List of Once Upon a Time characters

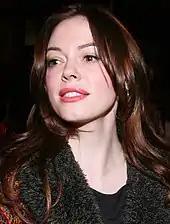
Rose McGowan

Dr. Victor Frankenstein/Dr. Whale (seasons 1–3, 5–6) portrayed by David Anders, is a scientist who believes magic to be inferior to science. He is the older brother of Gerhardt and son of Alphonse. In the Land Without Color, Victor originally seeks a way to restore life to the dead, but has his funding pulled by his father and instead he makes a deal with Rumplestiltskin. When his brother dies Victor successfully resurrects him, and not all is as it seems. When the Evil Queen cast her curse, Victor is sent to the Land Without Magic. In Storybrooke, he is Dr. Whale, a doctor working in Storybrooke General Hospital. After the curse is broken, he leads a mob to Regina's home intending to kill her. He later successfully reanimates Daniel's corpse with a magical heart, turning him into a monster who savagely rips off Whale's arm. Mr. Gold later reattaches his arm. Dr. Whale later helps Dr. Jekyll with his experiments to create a new serum to defeat the Evil Queen but it is crashed by the Evil Queen and Mr. Hyde.